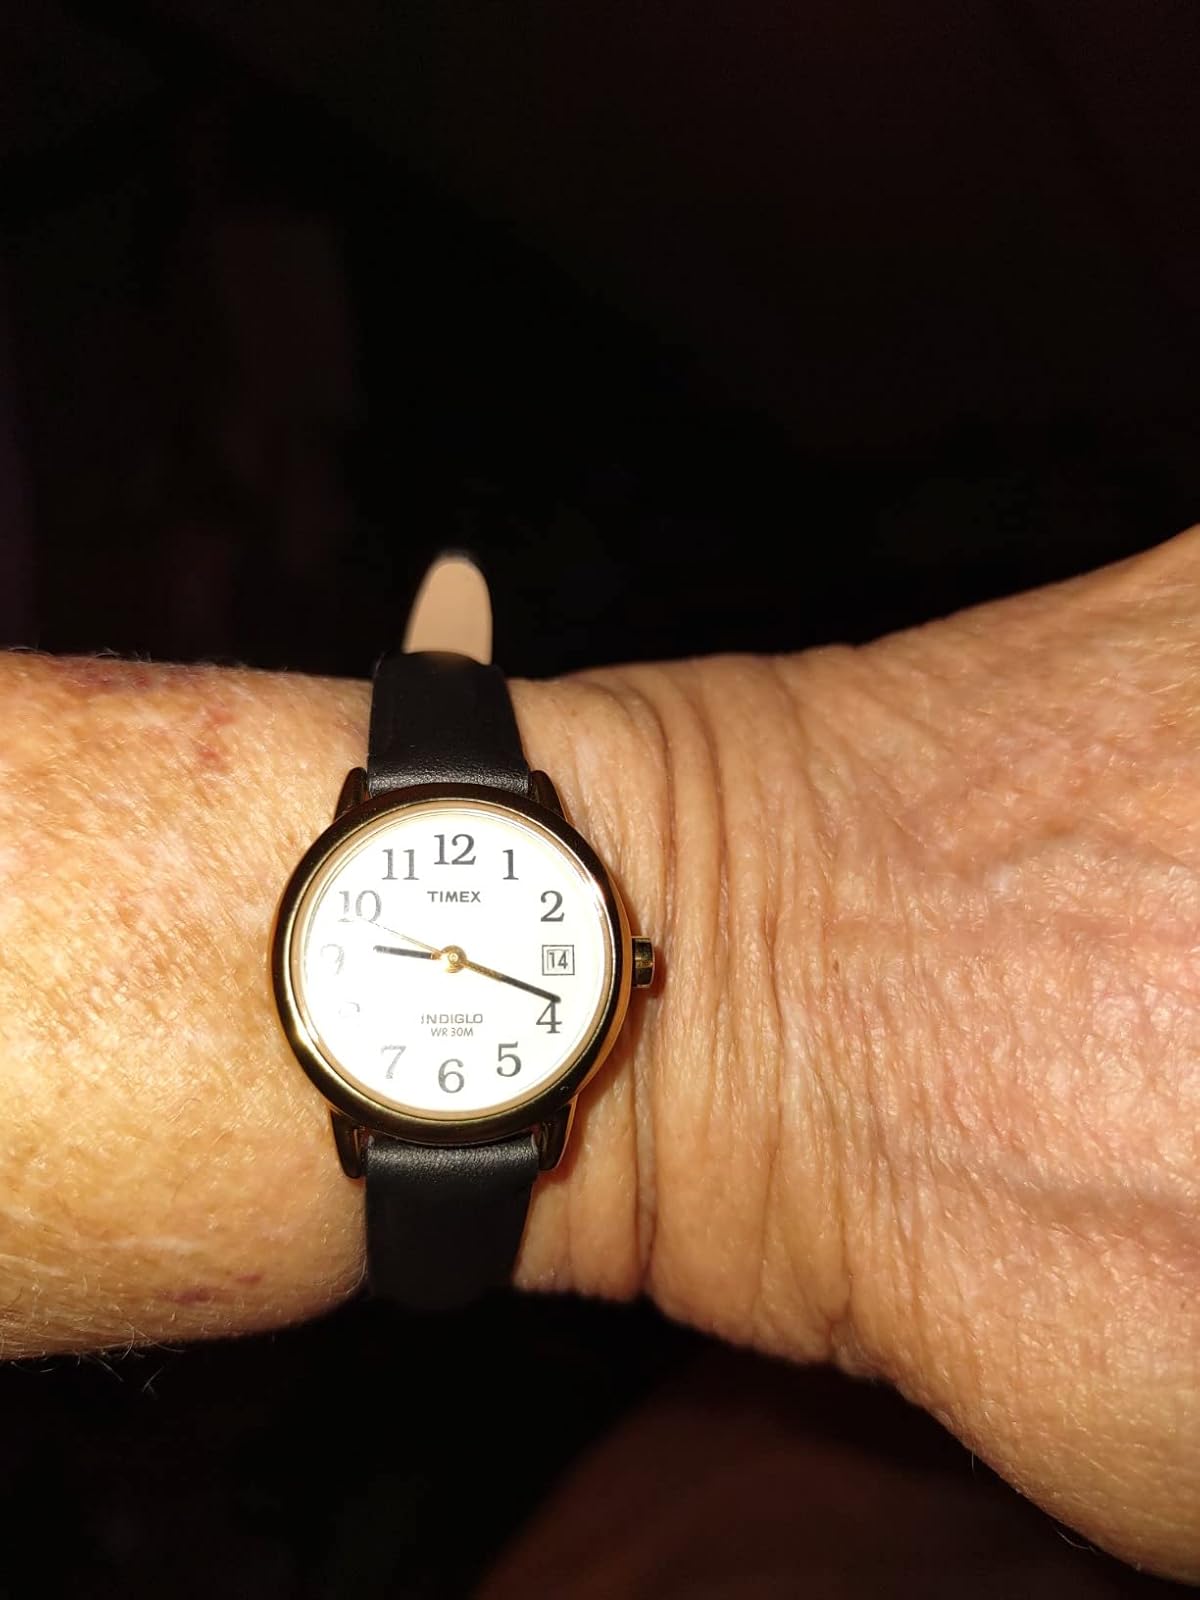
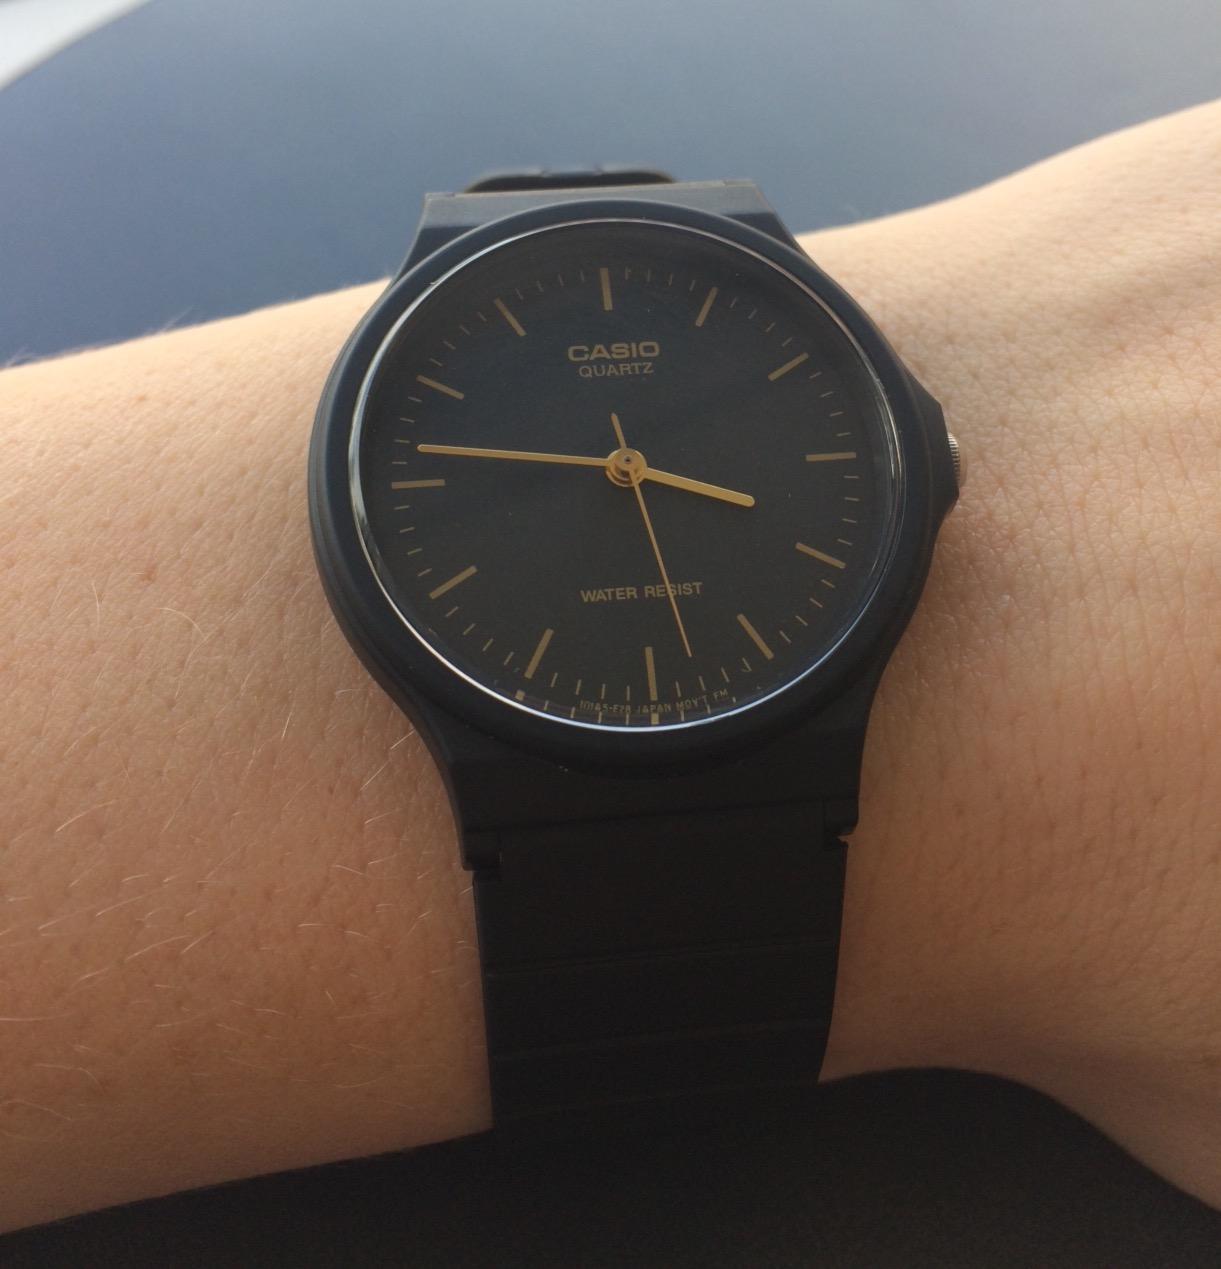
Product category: accessories_watch
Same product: no